Anarchism in Egypt

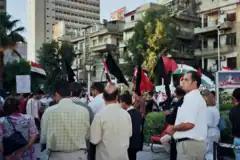
Anarchist protest in Egypt, against the Iraq War, pictured 2005

The movement re-entered the global view when a number of anarchist groups took part in the 2011 Egyptian revolution, namely the Egyptian Libertarian Socialist Movement and Black Flag. The Egyptian anarchists have come under attack from the military regime and the Muslim Brotherhood. On October 7, 2011, the Egyptian Libertarian Socialist Movement held its first conference in Cairo.